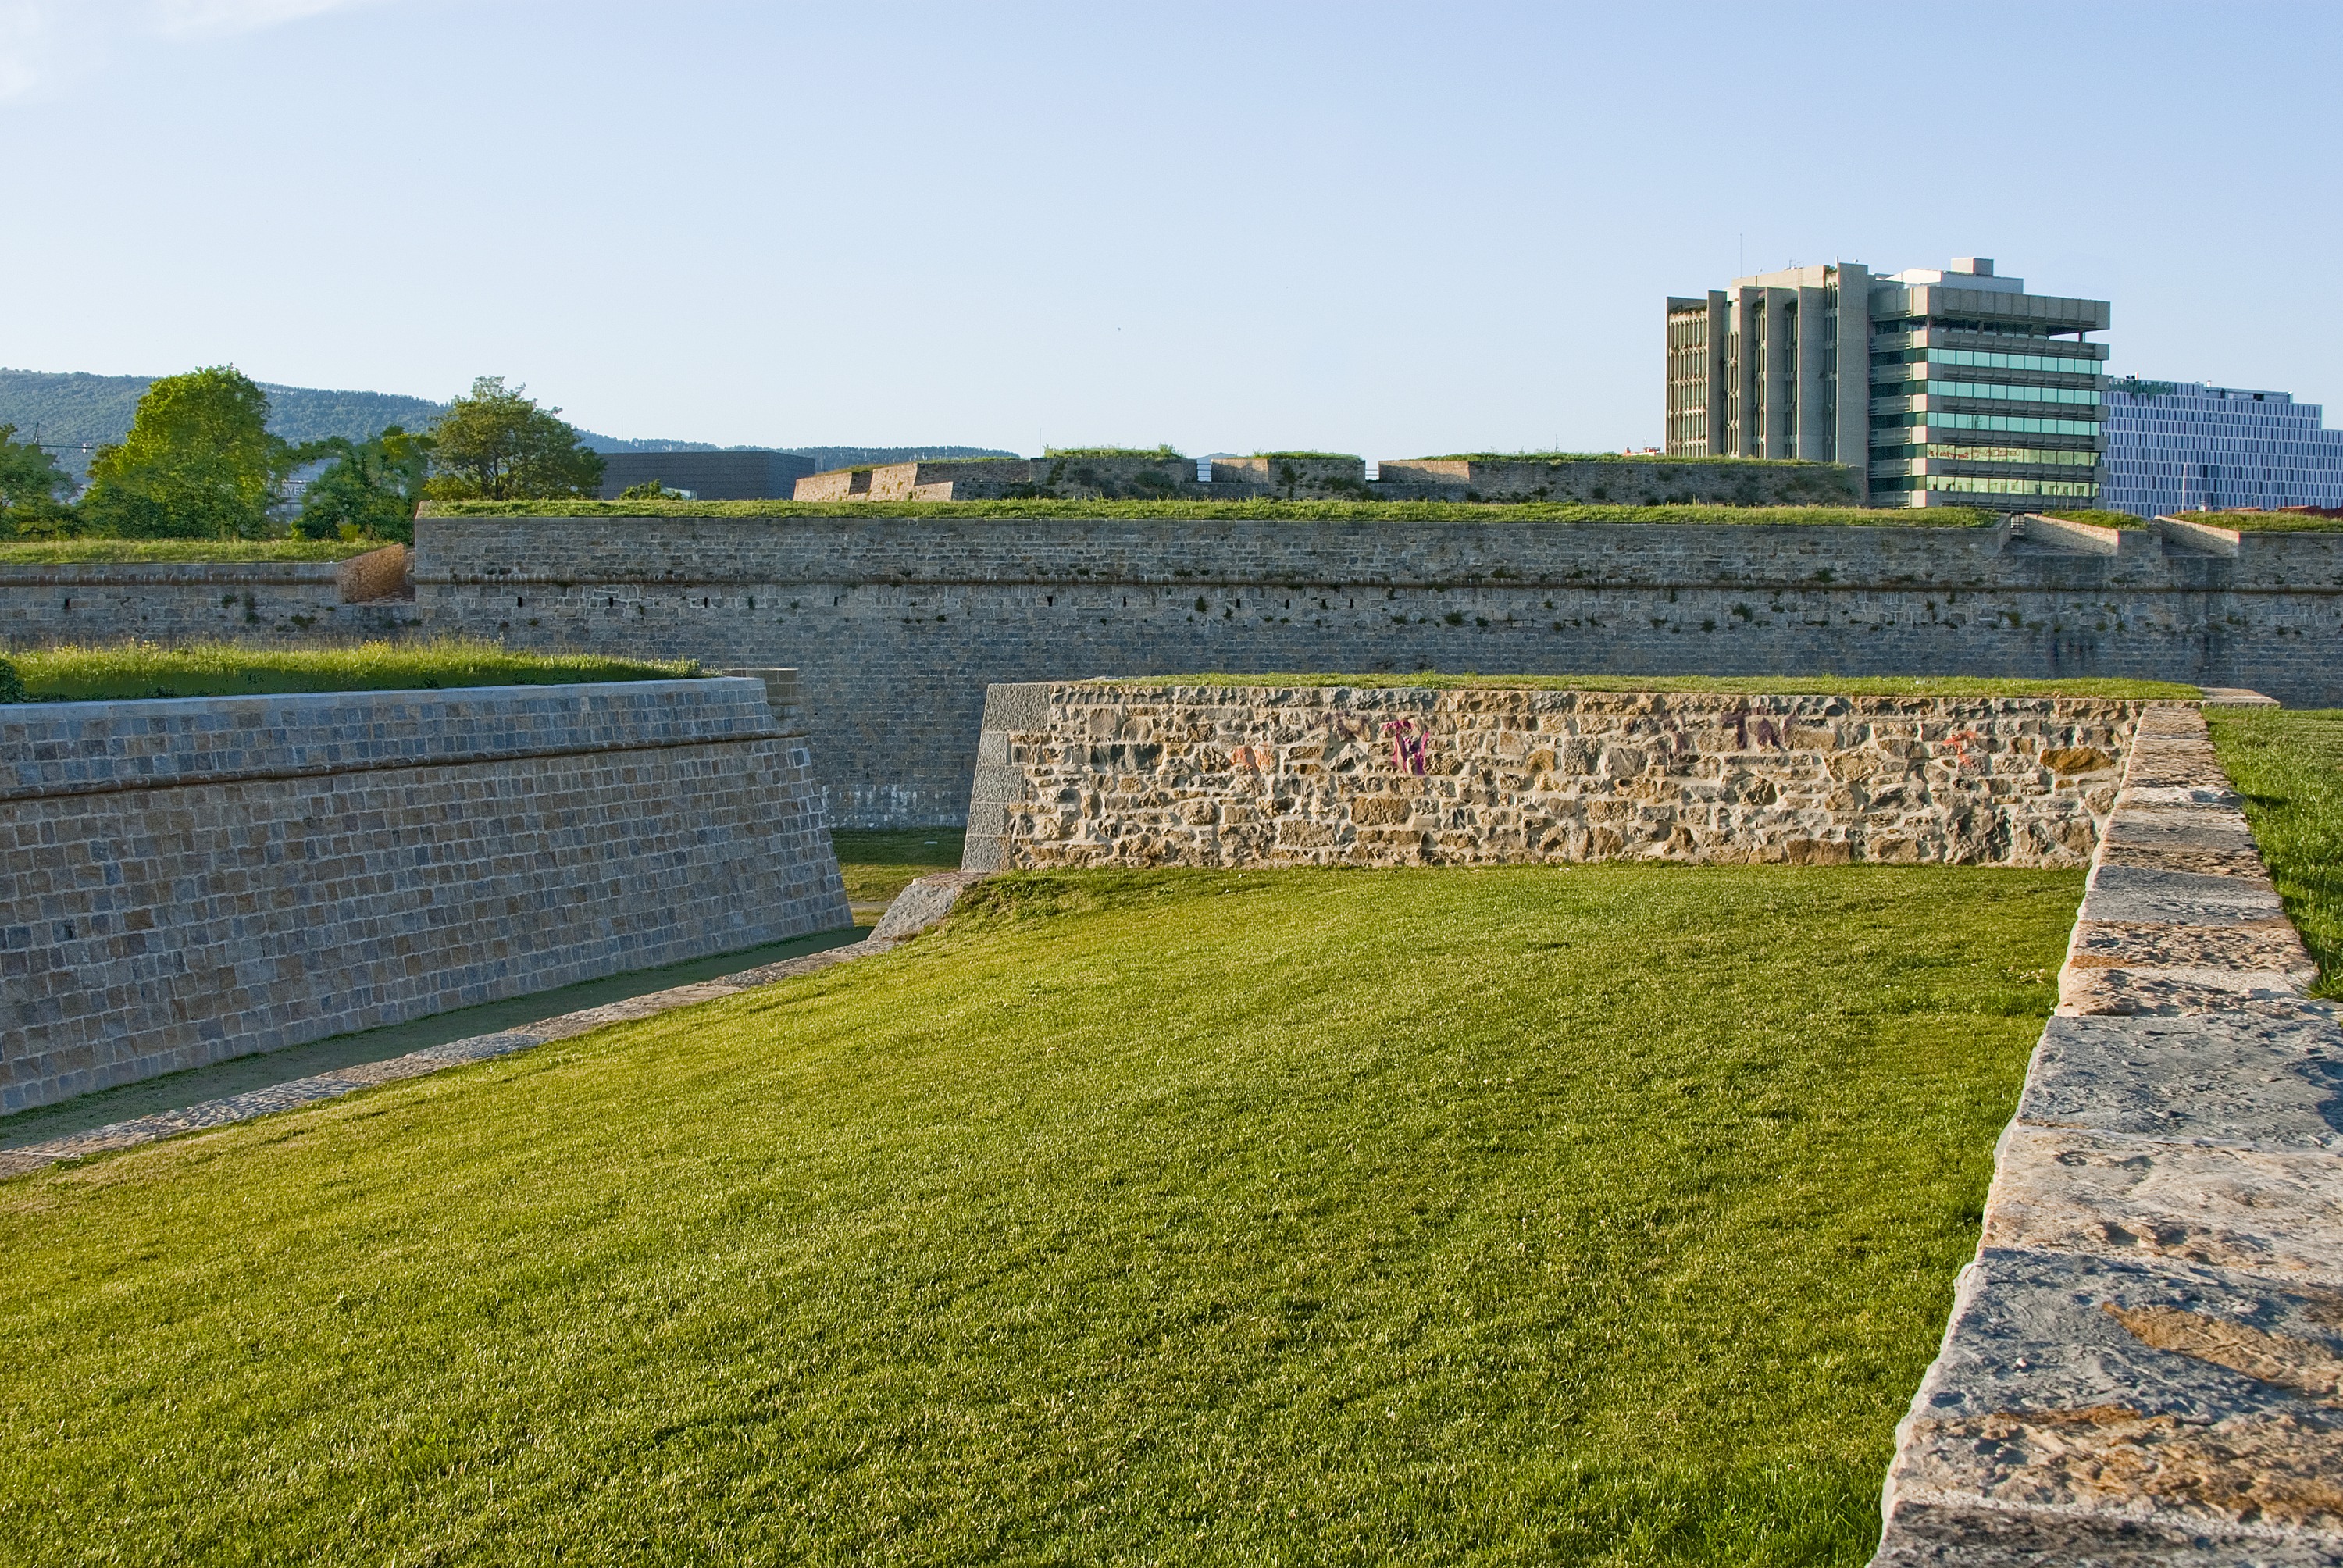
grass, architecture, structure, sky, lawn, hill, chateau, old, city, urban, wall, monument, ancient, landmark, historic, fortification, garden, terrain, waterway, memorial, ruins, shrub, culture, history, pamplona, historical, estate, rural area